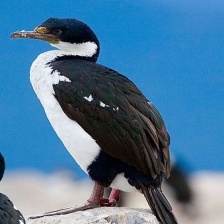
Species: IMPERIAL SHAQ
Scientific name: LEUCOCARBO ATRICEPS